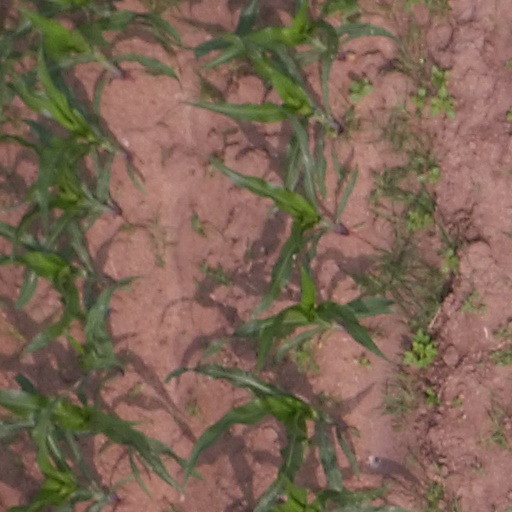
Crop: maize; corn